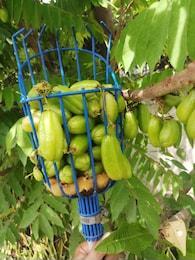
Label: others